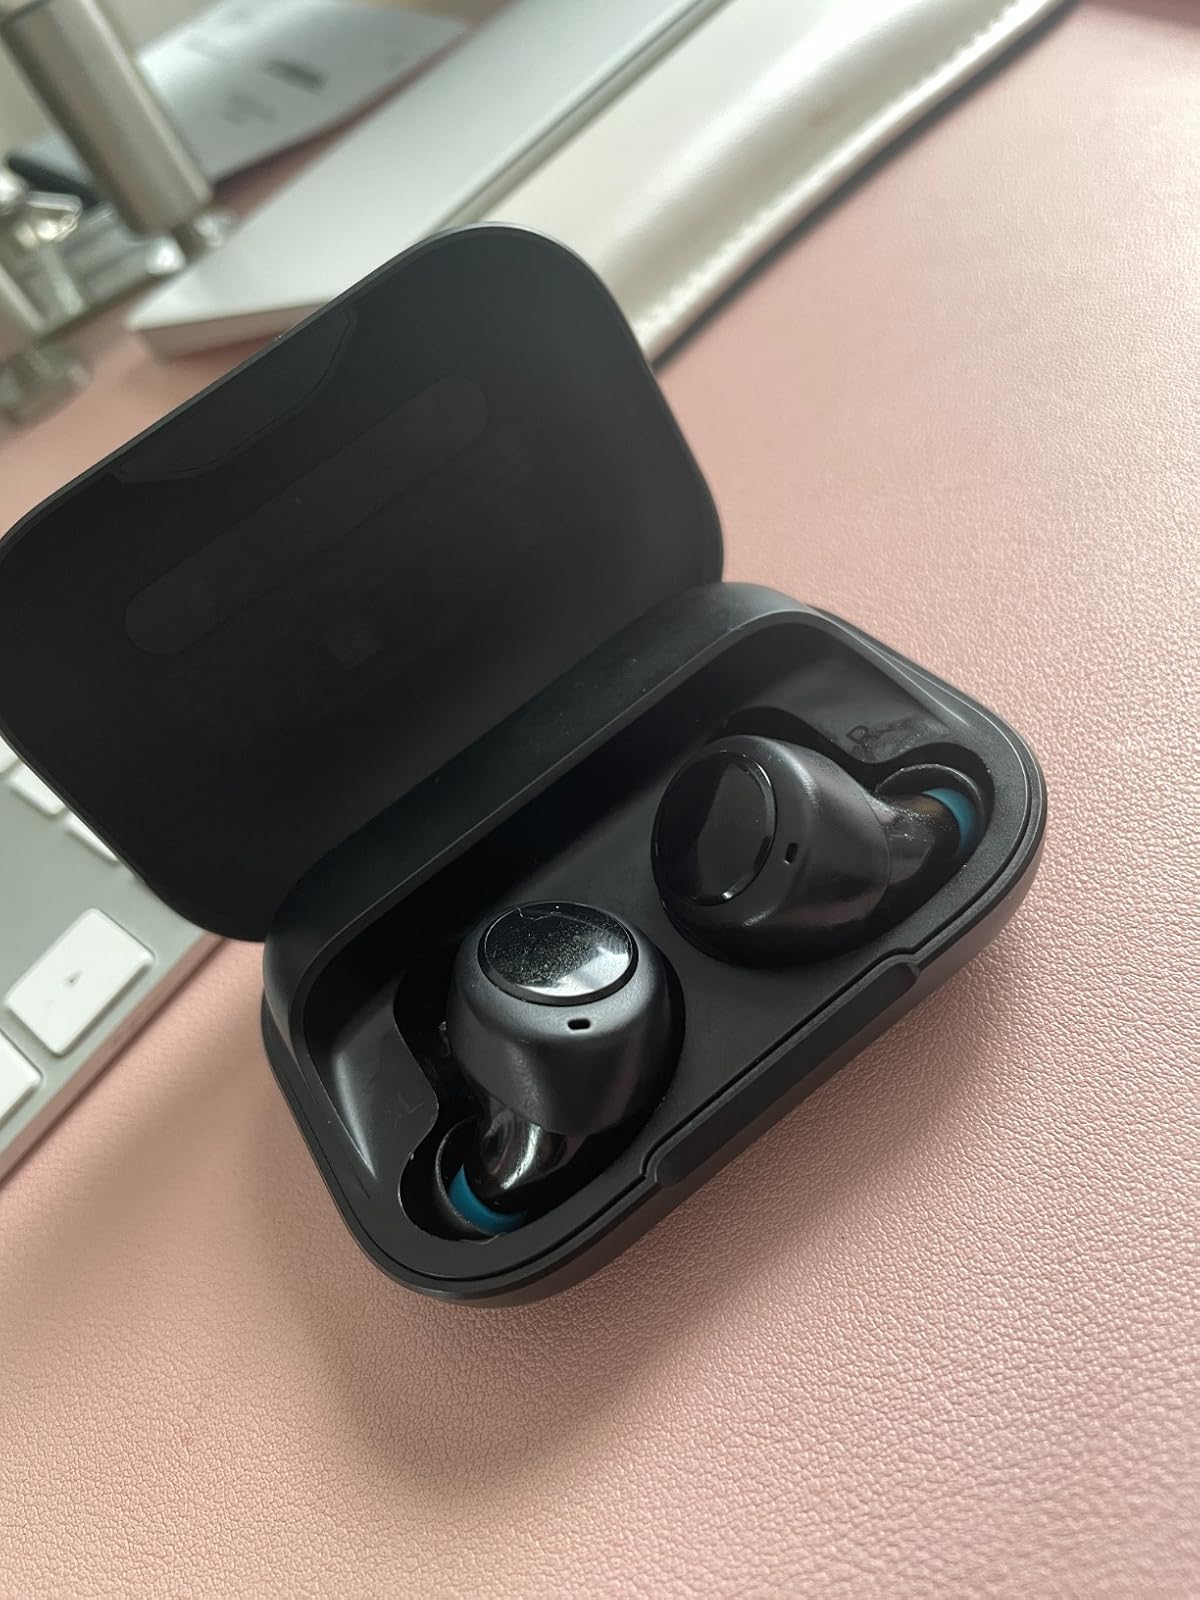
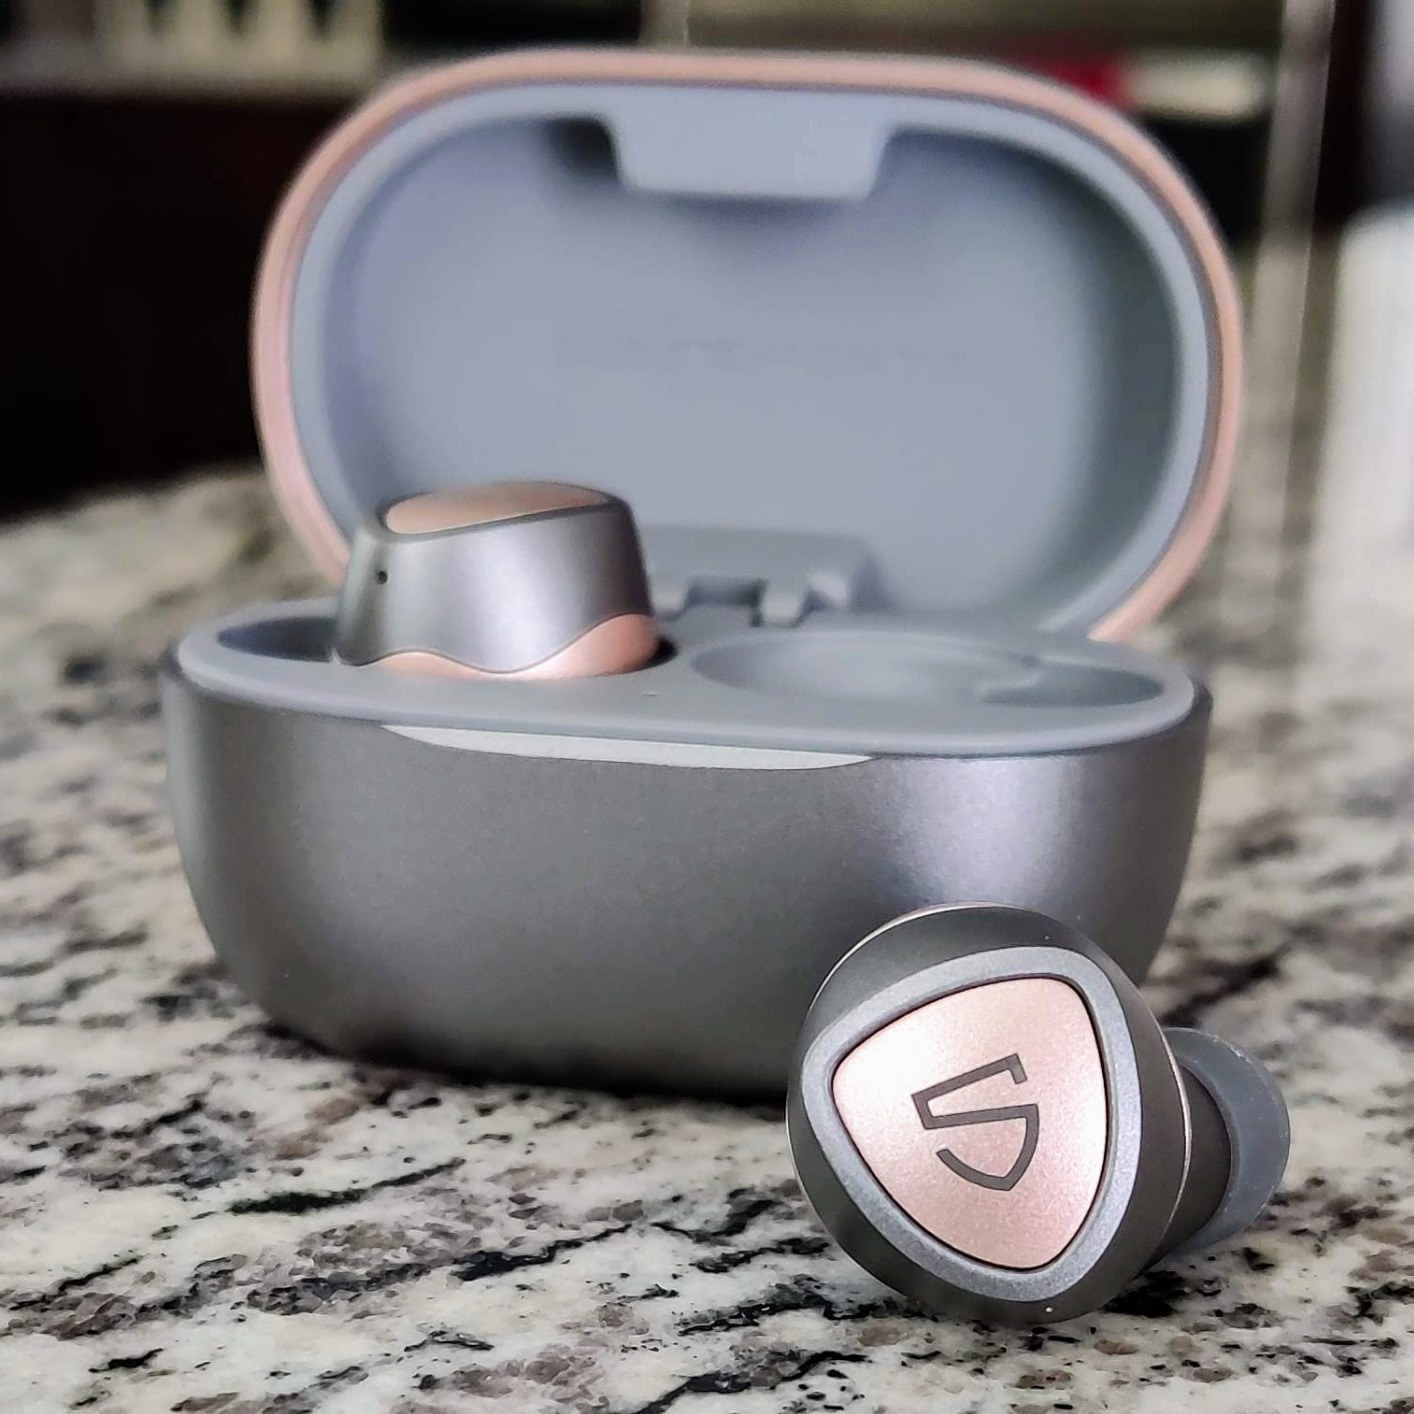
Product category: earbuds
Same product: no